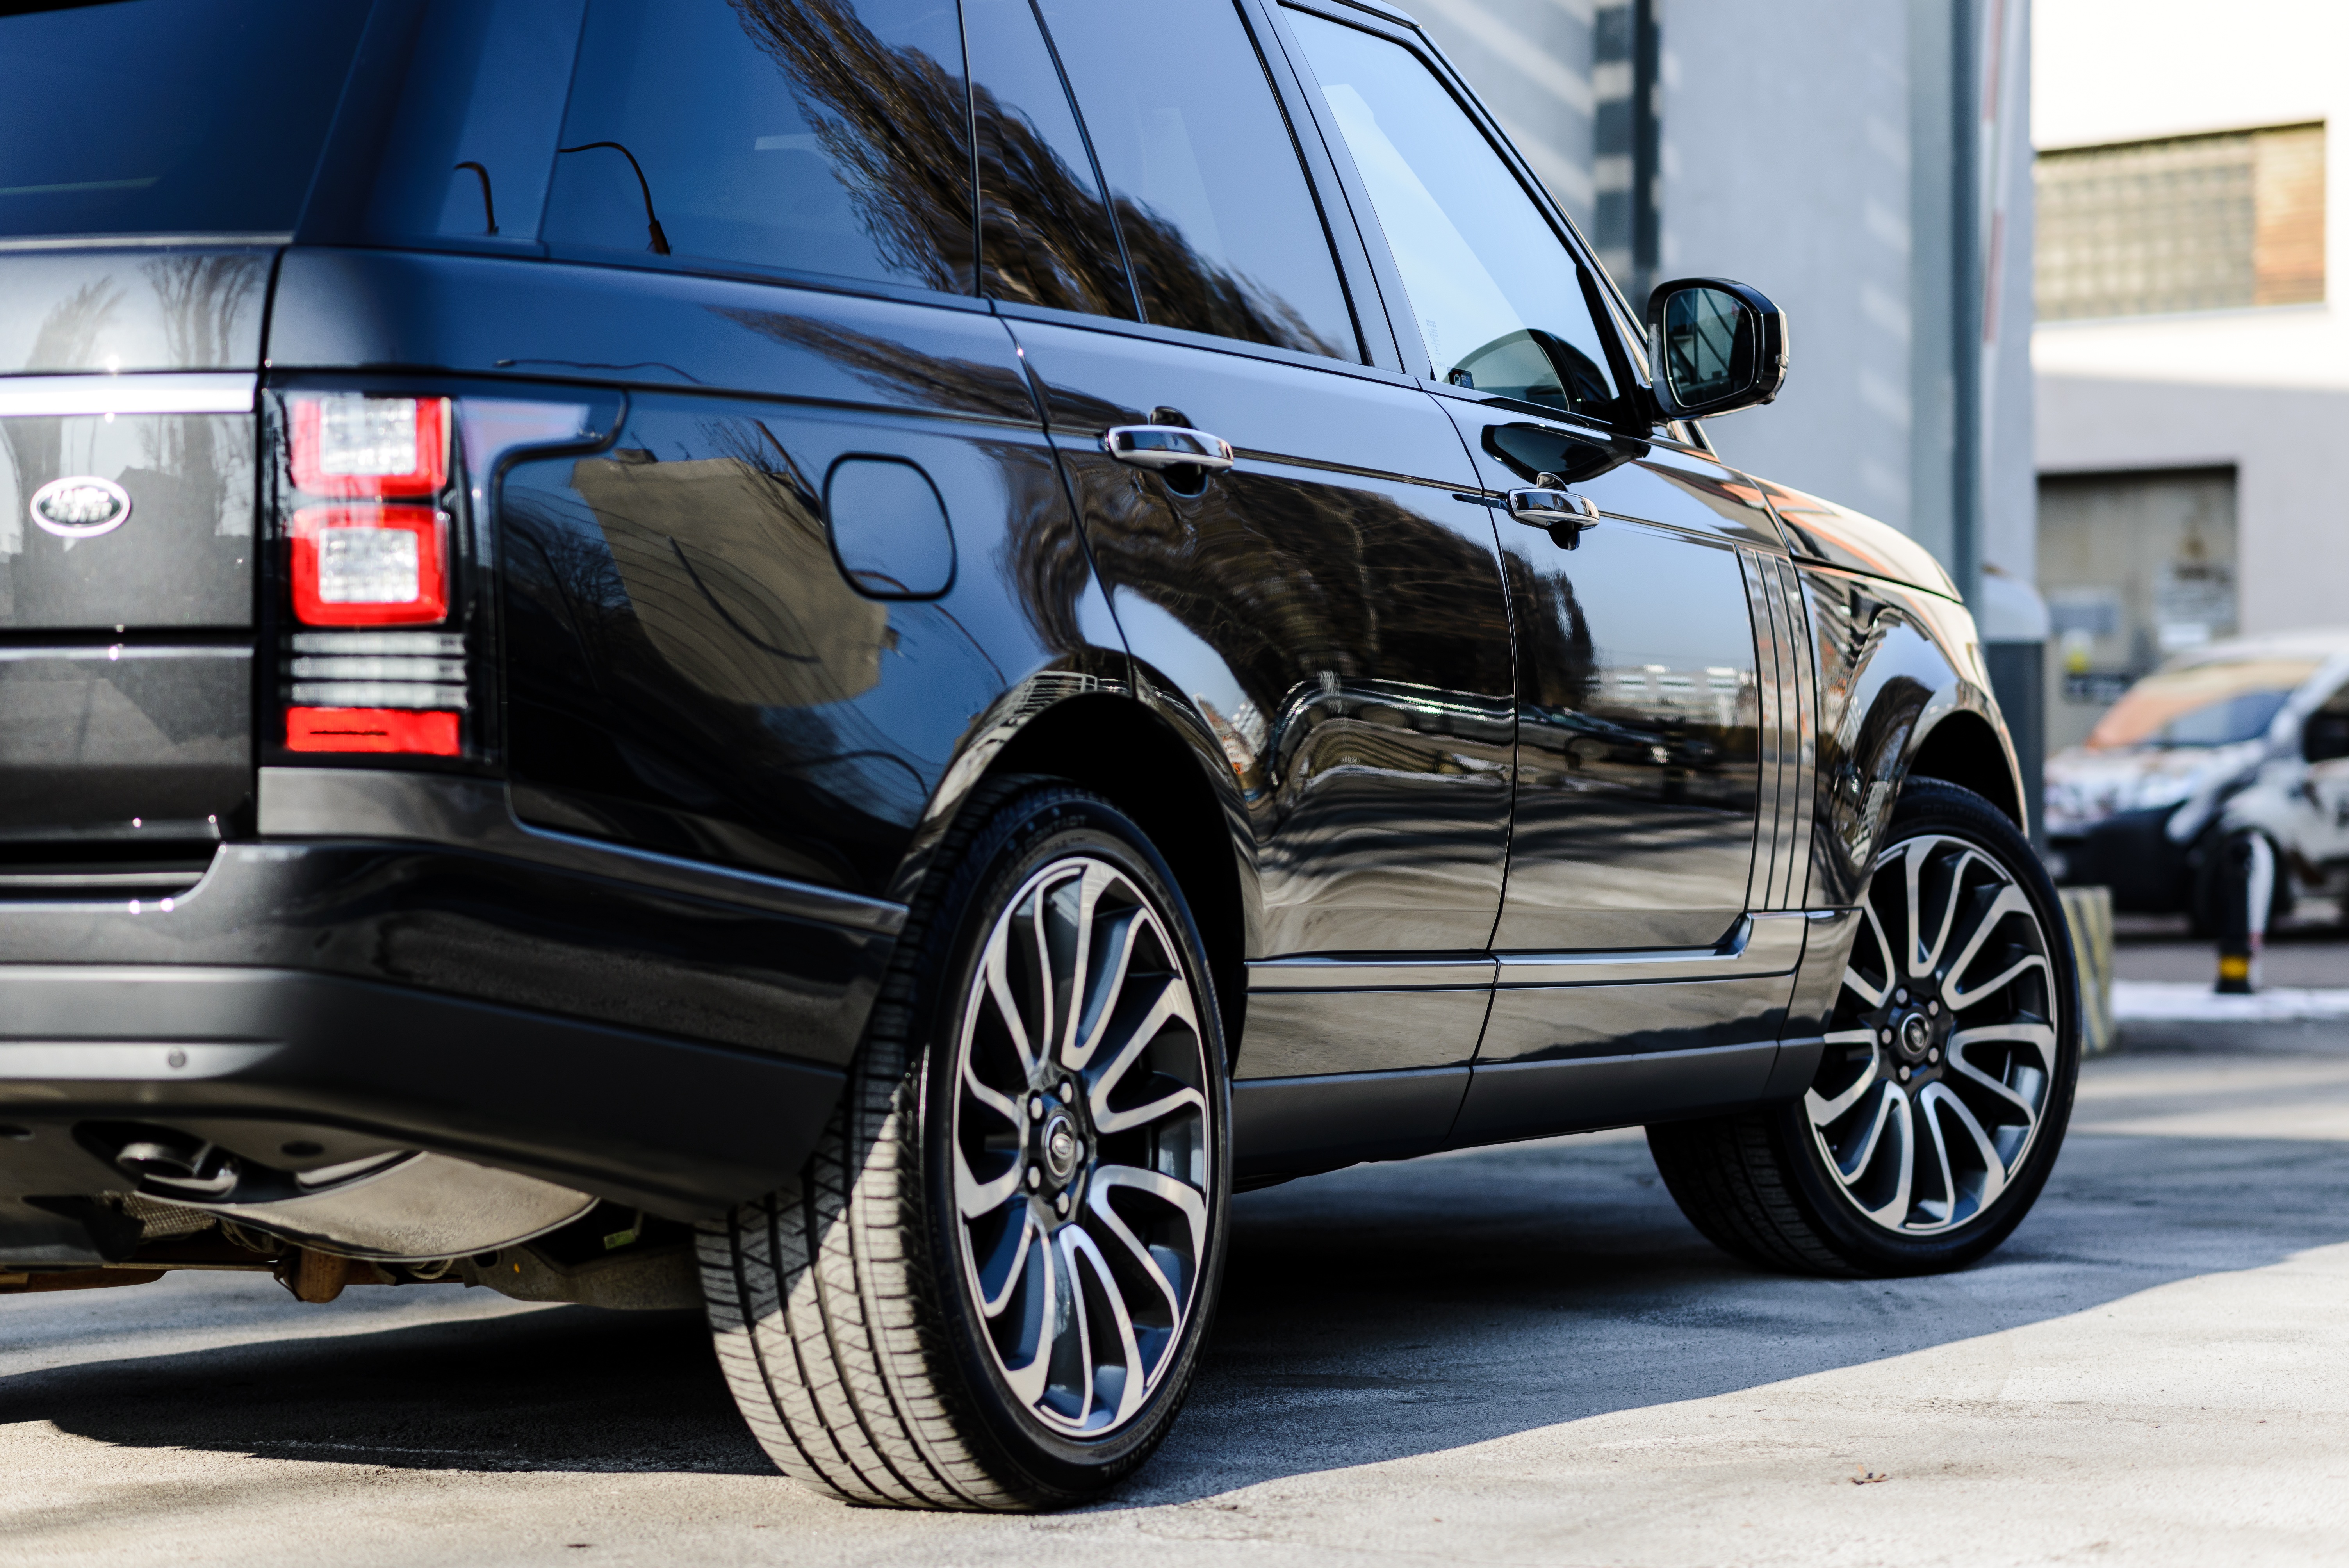
mobile, outdoor, technology, track, sport, traffic, car, wheel, automobile, driving, jeep, land, range, transport, truck, reflection, vehicle, drive, auto, gray, business, black, extreme, speed, tourism, modern, bumper, rover, luxury, engine, rim, style, elegant, expensive, offroad, service, elegance, mercedes benz, stylish, lux, range rover, 4x4, off road, exclusive, sport utility vehicle, land vehicle, automobile make, automotive exterior, automotive design, luxury vehicle, bmw x5 e53, mercedes benz m class